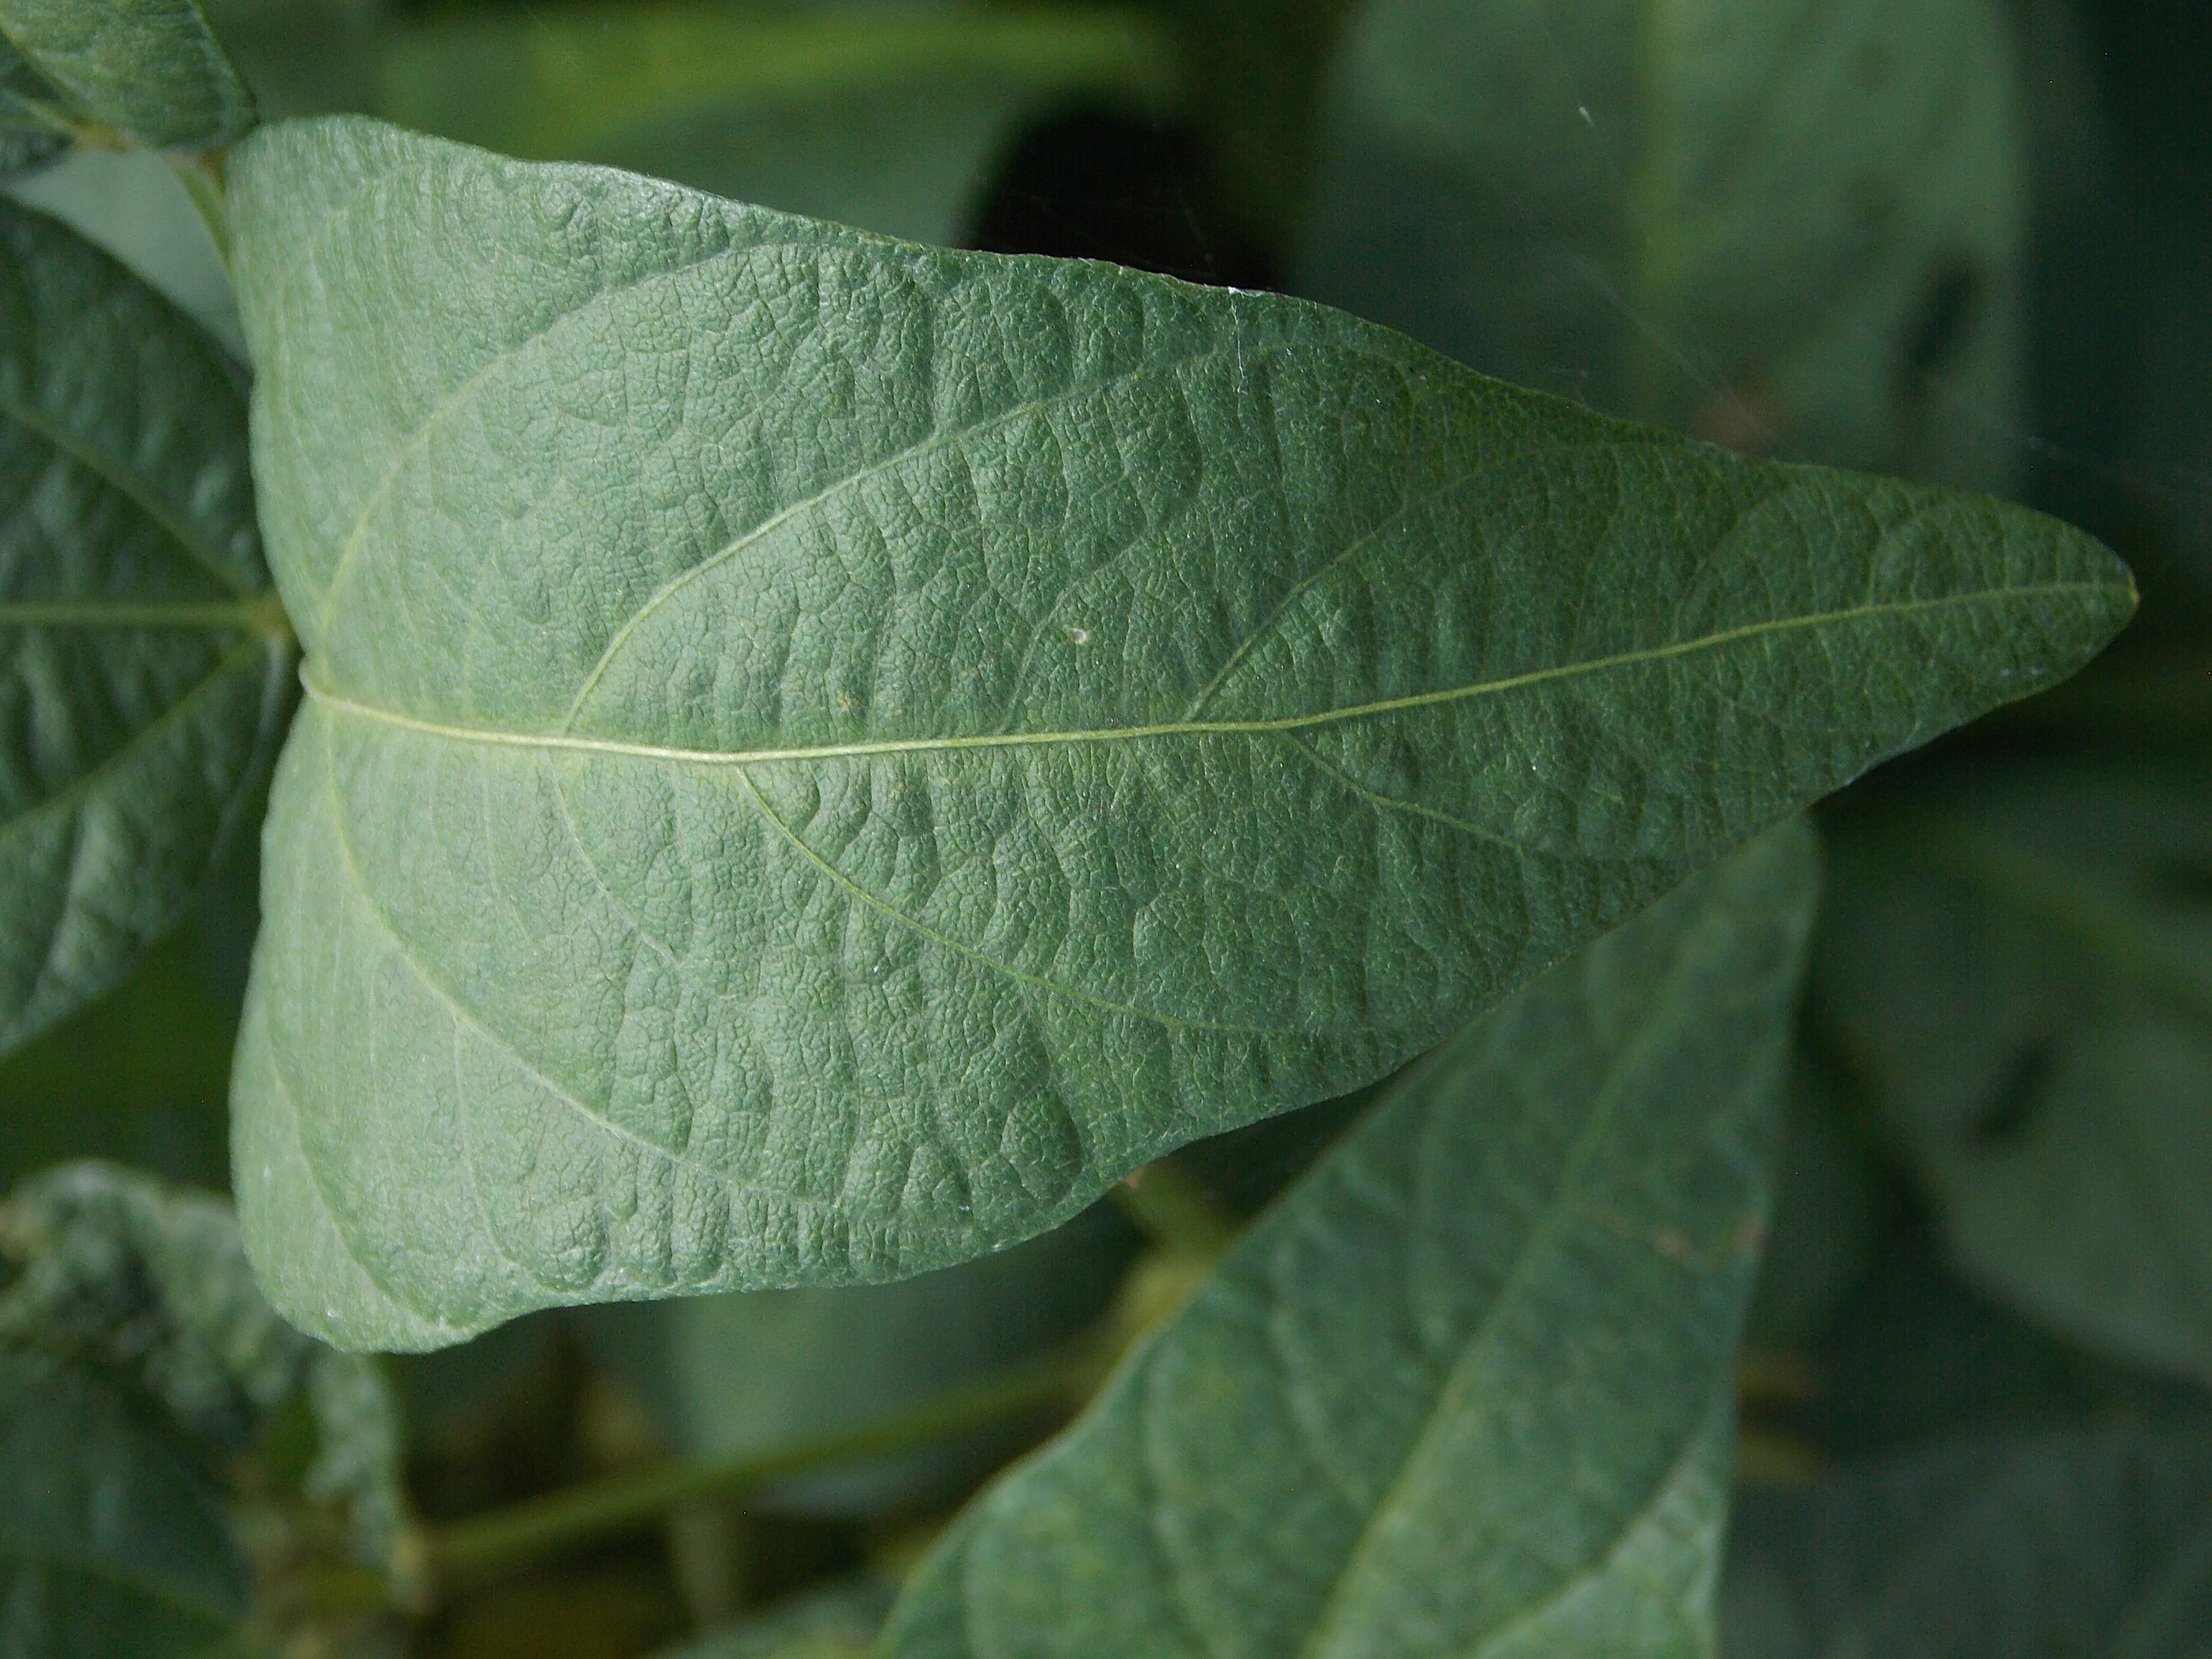
Label: Healthy